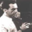
Label: man